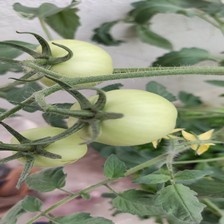
Label: tomato